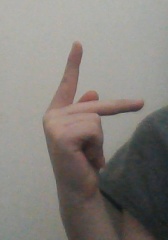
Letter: dha